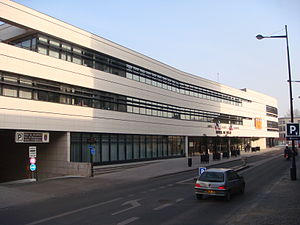
Bourges
Rådhuset i Bourges
Rådhuset i Bourges
Bourges er en mindre fransk provinsby. Den er hovedsæde i departementet Cher.